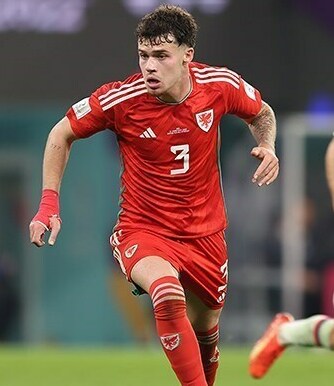
นีโก วิลเลียมส์

| name = นีโก วิลเลียมส์
| image = 2022 FIFA World Cup United States 1–1 Wales - (24) (cropped).jpg
| caption = วิลเลียมส์ขณะเล่นให้กับฟุตบอลทีมชาติเวลส์|ทีมชาติเวลส์ในฟุตบอลโลก 2022
| fullname = นีโก เชย์ วิลเลียมส์
| birth_place = Cefn Mawr ประเทศเวลส์
| position = กองหลัง|ฟุลแบ็ก
| currentclub = สโมสรฟุตบอลนอตทิงแฮมฟอเรสต์|นอตทิงแฮมฟอเรสต์
| clubnumber = 7
| youthclubs1 = F.C. Cefn|Cefn United
| youthyears1 = –2007
| youthyears2 = 2007–2019
| youthclubs2 = ทีมสำรองและทีมเยาวชนของสโมสรฟุตบอลลิเวอร์พูล|ลิเวอร์พูล
| years1 = 2019–2022
| clubs1 = สโมสรฟุตบอลลิเวอร์พูล|ลิเวอร์พูล
| caps1 = 13
| goals1 = 0
| years2 = 2022
| clubs2 = → สโมสรฟุตบอลฟูลัม|ฟูลัม (ยืม)
| caps2 = 14
| goals2 = 2
| years3 = 2022–
| clubs3 = สโมสรฟุตบอลนอตทิงแฮมฟอเรสต์|นอตทิงแฮมฟอเรสต์
| caps3 = 57
| goals3 = 1
| nationalyears1 = 2018–2020
| nationalteam1 = ฟุตบอลทีมชาติเวลส์ รุ่นอายุไม่เกิน 19 ปี|เวลส์ อายุไม่เกิน 19 ปี
| nationalcaps1 = 8
| nationalgoals1 = 4
| nationalyears2 = 2020–
| nationalteam2 = ฟุตบอลทีมชาติเวลส์|เวลส์
| nationalcaps2 = 38
| nationalgoals2 = 4
นีโก เชย์ วิลเลียมส์ (; เกิดวันที่ 13 เมษายน ค.ศ. 2001) เป็นนักฟุตบอลชาวเวลส์ที่เล่นในตำแหน่งกองหลัง|แบ็กขวาให้แก่สโมสรฟุตบอลนอตทิงแฮมฟอเรสต์​และฟุตบอลทีมชาติเวลส์|ทีมชาติเวลส์
== สโมสรอาชีพ ==
วิลเลียมส์เกิดที่เรกซัมในประเทศเวลส์ เขาเข้าร่วมทีมเยาวชนของสโมสรฟุตบอลลิเวอร์พูล|ลิเวอร์พูลในวัย 6 ปี และได้เล่นในหลายรุ่นอายุ จนกระทั่งได้เล่นให้กับทีมรุ่นอายุไม่เกิน 18, 19 และ 23 ปี ซึ่งเขาได้มีโอกาสลงเล่นในยูฟ่ายูธลีกด้วย เขาเคยประสบอาการบาดเจ็บจนไม่ได้ลงเล่นในฤดูกาล 2017–18 แต่ก็ฟื้นฟูร่างกายจนกลับมาพาทีมคว้าแชมป์เอฟเอยูธคัพในอีกสองปีถัดมา
วิลเลียมส์ทำผลงานให้กับทีมเยาวชนได้อย่างดี จนกระทั่งในวันที่ 30 ตุลาคม ค.ศ. 2019 เขาได้ลงเล่นเป็นตัวจริงให้กับทีมชุดใหญ่เป็นครั้งแรก ในนัดเสมอ 5–5 (ชนะการยิงลูกโทษ 5–4) กับสโมสรฟุตบอลอาร์เซนอล|อาร์เซนอลในอีเอฟแอลคัพ ในนัดนั้น เขาแอสซิสต์ให้ดีว็อก โอรีกี ทำประตูตามตีเสมอในนาทีสุดท้ายจนได้เข้าสู่ช่วงยิงลูกโทษ และสุดท้าย ลิเวอร์พูลก็เอาชนะไปได้ ต่อมาในเดือนธันวาคม ค.ศ. 2019 เขามีชื่อเป็นส่วนหนึ่งของสโมสรชุดที่คว้าแชมป์ฟุตบอลชิงแชมป์สโมสรโลก 2019 แม้ว่าเขาจะมีชื่อเป็นเพียงตัวสำรองก็ตาม ในปีถัดมา เขาพร้อมด้วยเพื่อนรุ่นเดียวกันจากทีมเยาวชน ได้ลงเล่นในเมอร์ซีย์ไซด์ดาร์บีนัดที่พบกับสโมสรฟุตบอลเอฟเวอร์ตัน|เอฟเวอร์ตันในเอฟเอคัพรอบที่สาม และพบกับสโมสรฟุตบอลชรูว์สบรีทาวน์|ชรูว์สบรีทาวน์ในนัดรีเพลย์รอบที่ 4 ซึ่งในนัดที่พบกับชรูว์สบรีนั้น เขาลงสนามเป็นตัวจริง ทำให้ผู้เล่นตัวจริงของลิเวอร์พูลในนัดนั้น มีอายุโดยเฉลี่ยน้อยที่สุดในประวัติศาสตร์สโมสรที่ 19 ปี 2 วัน
เขาลงเล่นให้กับลิเวอร์พูลในพรีเมียร์ลีกครั้งแรกเมื่อวันที่ 24 มิถุนายน ค.ศ. 2020 โดยลงเล่นในนาทีที่ 74 นัดที่เอาชนะสโมสรฟุตบอลคริสตัลพาเลซ|คริสตัลพาเลซ 4–0 จบฤดูกาล วิลเลียมส์ช่วยให้ ลิเวอร์พูล คว้าแชมป์พรีเมียร์ลีกครั้งแรกในรอบ 30 ปีได้สำเร็จ อัลบั้มภาพ: ทีมลิเวอร์พูลคว้าแชมป์พรีเมียร์ลีก
== สถิติอาชีพ ==
=== สโมสร ===
| class=wikitable style=text-align:center
|-
!rowspan=2|สโมสร
!rowspan=2|ฤดูกาล
!colspan=3|ลีก
!colspan=2|เอฟเอคัพ
!colspan=2|อีเอฟแอลคัพ
!colspan=2|ยุโรป
!colspan=2|อื่น ๆ
!colspan=2|ทั้งหมด
|-
!ระดับ!!ลงเล่น!!ประตู!!ลงเล่น!!ประตู!!ลงเล่น!!ประตู!!ลงเล่น!!ประตู!!ลงเล่น!!ประตู!!ลงเล่น!!ประตู
|-
|สโมสรฟุตบอลลิเวอร์พูล|ลิเวอร์พูล รุ่นอายุไม่เกิน 21 ปี
|2019–20 EFL Trophy|2019–20
|colspan=1|—||colspan=2|—||colspan=2|—||colspan=2|—||colspan=2|—||2||2||2||2
|-
|rowspan=4|สโมสรฟุตบอลลิเวอร์พูล|ลิเวอร์พูล
|สโมสรฟุตบอลลิเวอร์พูลในฤดูกาล 2019–20|2019–20
|พรีเมียร์ลีก
|6||0||4||0||1||0||0||0||0||0||11||0
|-
|สโมสรฟุตบอลลิเวอร์พูลในฤดูกาล 2020–21|2020–21
|พรีเมียร์ลีก
|6||0||1||0||2||0||4||0||1||0||14||0
|-
|สโมสรฟุตบอลลิเวอร์พูลในฤดูกาล 2021–22|2021–22
|พรีเมียร์ลีก
|1||0||0||0||4||0||3||0||colspan=2|—||8||0
|-
!colspan=2|รวม
!13||0||5||0||7||0||7||0||1||0||33||0
|-
|สโมสรฟุตบอลฟูลัม|ฟูลัม (ยืม)
|สโมสรฟุตบอลฟูลัมในฤดูกาล 2021–22|2021–22
|อีเอฟแอลแชมเปียนชิป|แชมเปียนชิป
|14||2||1||0||colspan=2|—||colspan=2|—||colspan=2|—||15||2
|-
|rowspan=3|สโมสรฟุตบอลนอตทิงแฮมฟอเรสต์|นอตทิงแฮมฟอเรสต์
|สโมสรฟุตบอลนอตทิงแฮมฟอเรสต์ในฤดูกาล 2022–23|2022–23
|พรีเมียร์ลีก
|31||1||1||0||4||0||colspan=2|—||colspan=2|—||36||1
|-
|สโมสรฟุตบอลนอตทิงแฮมฟอเรสต์ในฤดูกาล 2023–24|2023–24
|พรีเมียร์ลีก
|26||0||5||0||1||0||colspan=2|—||colspan=2|—||32||0
|-
!colspan=2|รวม
!57||1||6||0||5||0||colspan=2|—||colspan=2|—||68||1
|-
!colspan=3|รวมทั้งหมด
!84||3||12||0||12||0||7||0||3||2||118||5
|
=== ทีมชาติ ===
:"Wales' score listed first, score column indicates score after each Williams goal"
| class="wikitable sortable"
|+ List of international goals scored by Neco Williams
|-
!scope=col|No.
!scope=col|Date
!scope=col|Venue
!scope=col|Cap
!scope=col|Opponent
!scope=col|Score
!scope=col|Result
!scope=col|Competition
|-
|align=center|1||6 September 2020||Cardiff City Stadium, Cardiff, Wales||align=center|2||||align=center|1–0||align=center|1–0||2020–21 UEFA Nations League B
|-
|align=center|2||13 November 2021||Cardiff City Stadium, Cardiff, Wales|| align="center" |16||||align=center|2–0||align=center|5–1||2022 FIFA World Cup qualification – UEFA Group E|2022 FIFA World Cup qualification
|-
|align="center"|3||21 November 2023||Cardiff City Stadium, Cardiff, Wales||align="center"|35||||align="center"|1–0||align="center"|1–1||UEFA Euro 2024 qualifying Group D|UEFA Euro 2024 qualifying
|-
|align="center"|4||21 March 2024||Cardiff City Stadium, Cardiff, Wales||align="center"|37||||align="center"|2–0||align="center"|4–1||UEFA Euro 2024 qualifying play-offs|UEFA Euro 2024 qualifying
|
== เกียรติประวัติ ==
ลิเวอร์พูล
* พรีเมียร์ลีก: พรีเมียร์ลีก ฤดูกาล 2019–20|2019–20
* เอฟเอยูธคัพ: 2018–19
* ฟุตบอลชิงแชมป์สโมสรโลก: ฟุตบอลชิงแชมป์สโมสรโลก 2019|2019
== อ้างอิง ==
== แหล่งข้อมูลอื่น ==
* Neco Williams at the Nottingham Forest F.C. website
*
*
Navboxes
| title = ทีมชาติเวลส์
| bg = #D81E05
| fg = white
| bordercolor = green
หมวดหมู่:นักฟุตบอลชาวเวลส์
หมวดหมู่:กองหลังฟุตบอล
หมวดหมู่:ผู้เล่นในพรีเมียร์ลีก
หมวดหมู่:ผู้เล่นสโมสรฟุตบอลลิเวอร์พูล
หมวดหมู่:ผู้เล่นสโมสรฟุตบอลนอตทิงแฮมฟอเรสต์
หมวดหมู่:ผู้เล่นในฟุตบอลชิงแชมป์แห่งชาติยุโรป 2020
หมวดหมู่:ผู้เล่นในฟุตบอลโลก 2022
หมวดหมู่:บุคคลจากเรกซัม